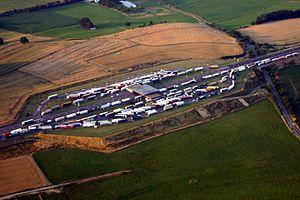
La douane sur la E25 à la frontièrre belgo-luxembourgeoise (Sterpenich/Kleinbettingen) Lëtzebuergesch: Autobunn Grenz zu Sterpenich/Klengbetten
L'autoroute A6, appelée aussi autoroute d'Arlon, est une autoroute qui relie Luxembourg à la Belgique. Elle débute à la Croix de Gasperich, un échangeur au sud de Luxembourg, et se termine à Windhof où elle passe la frontière belge et rejoint l'autoroute belge A4.
Kleinbettingen est une section de la commune luxembourgeoise de Steinfort située dans le canton de Capellen.